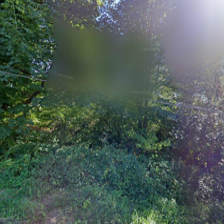
Label: streetView